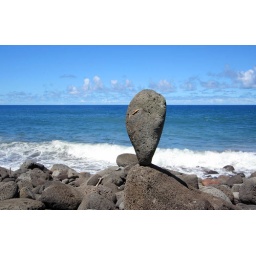
A balanced rock on the beach in Waipio Valley